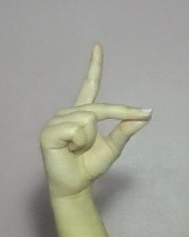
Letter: ta